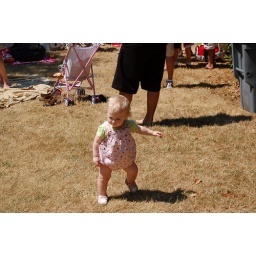
This little girl was having fun running around before the Blue Angels practice.